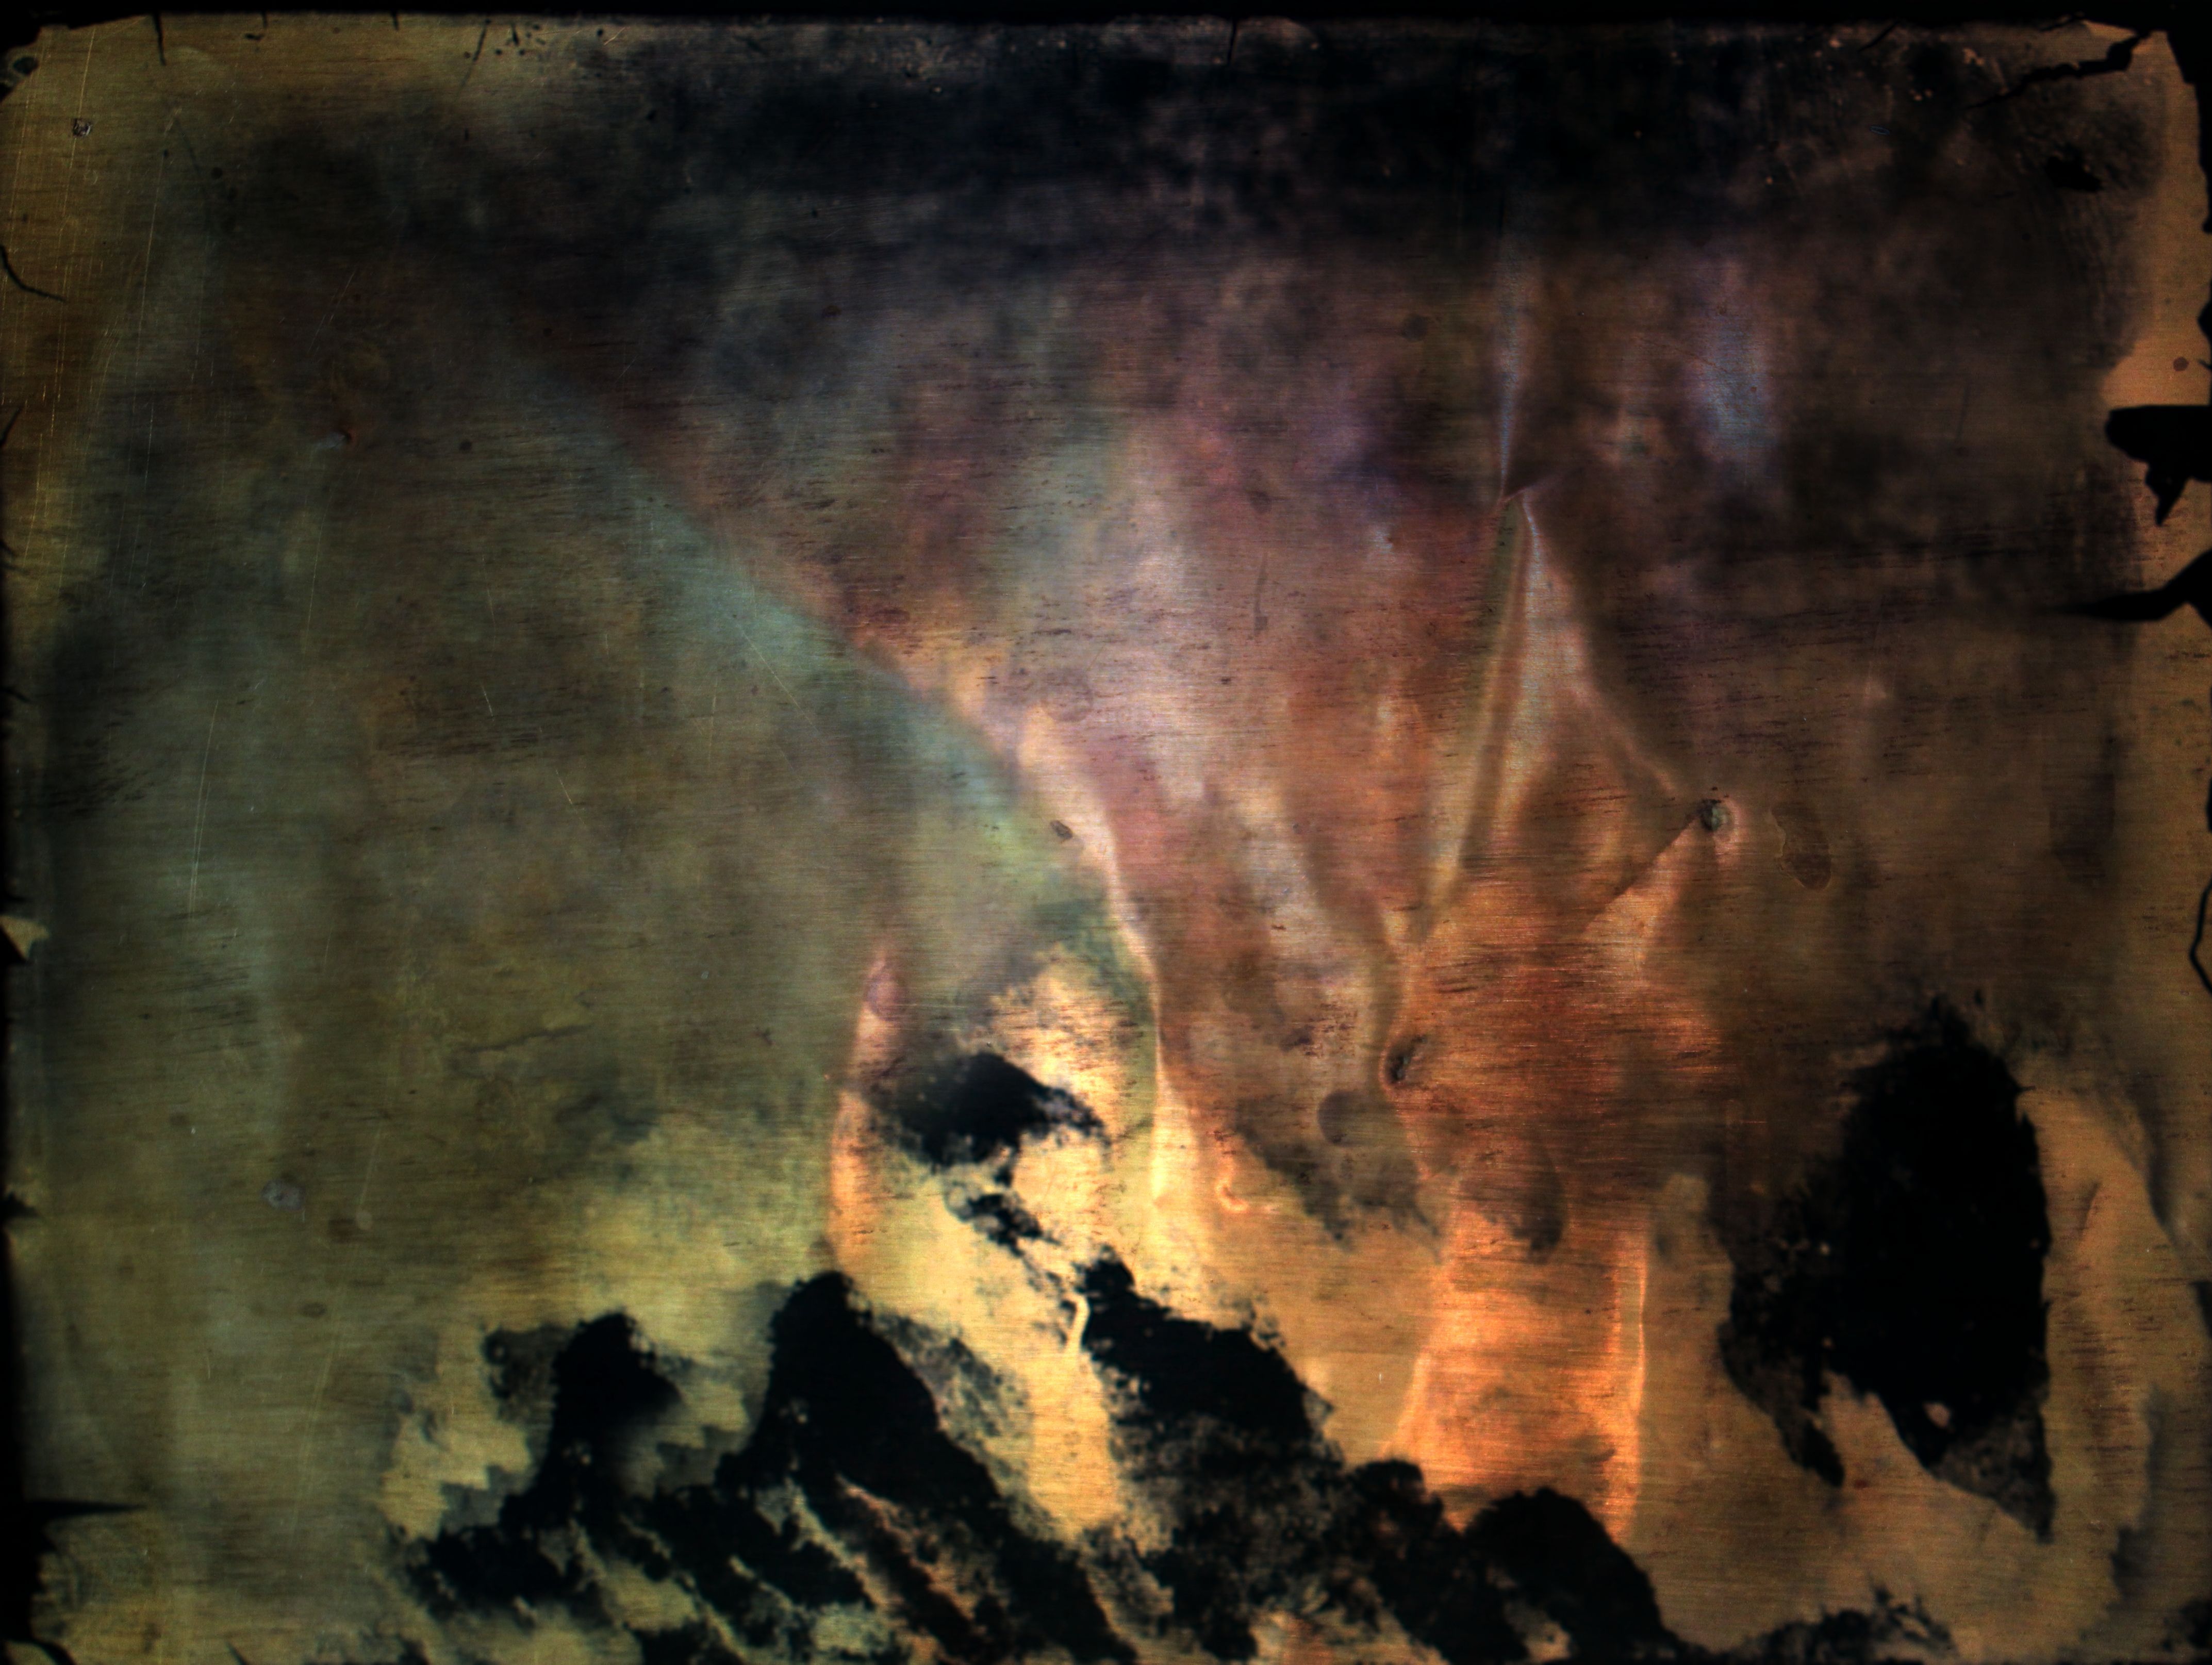
texture, grunge, darkness, painting, free, art, modern art, impressionist